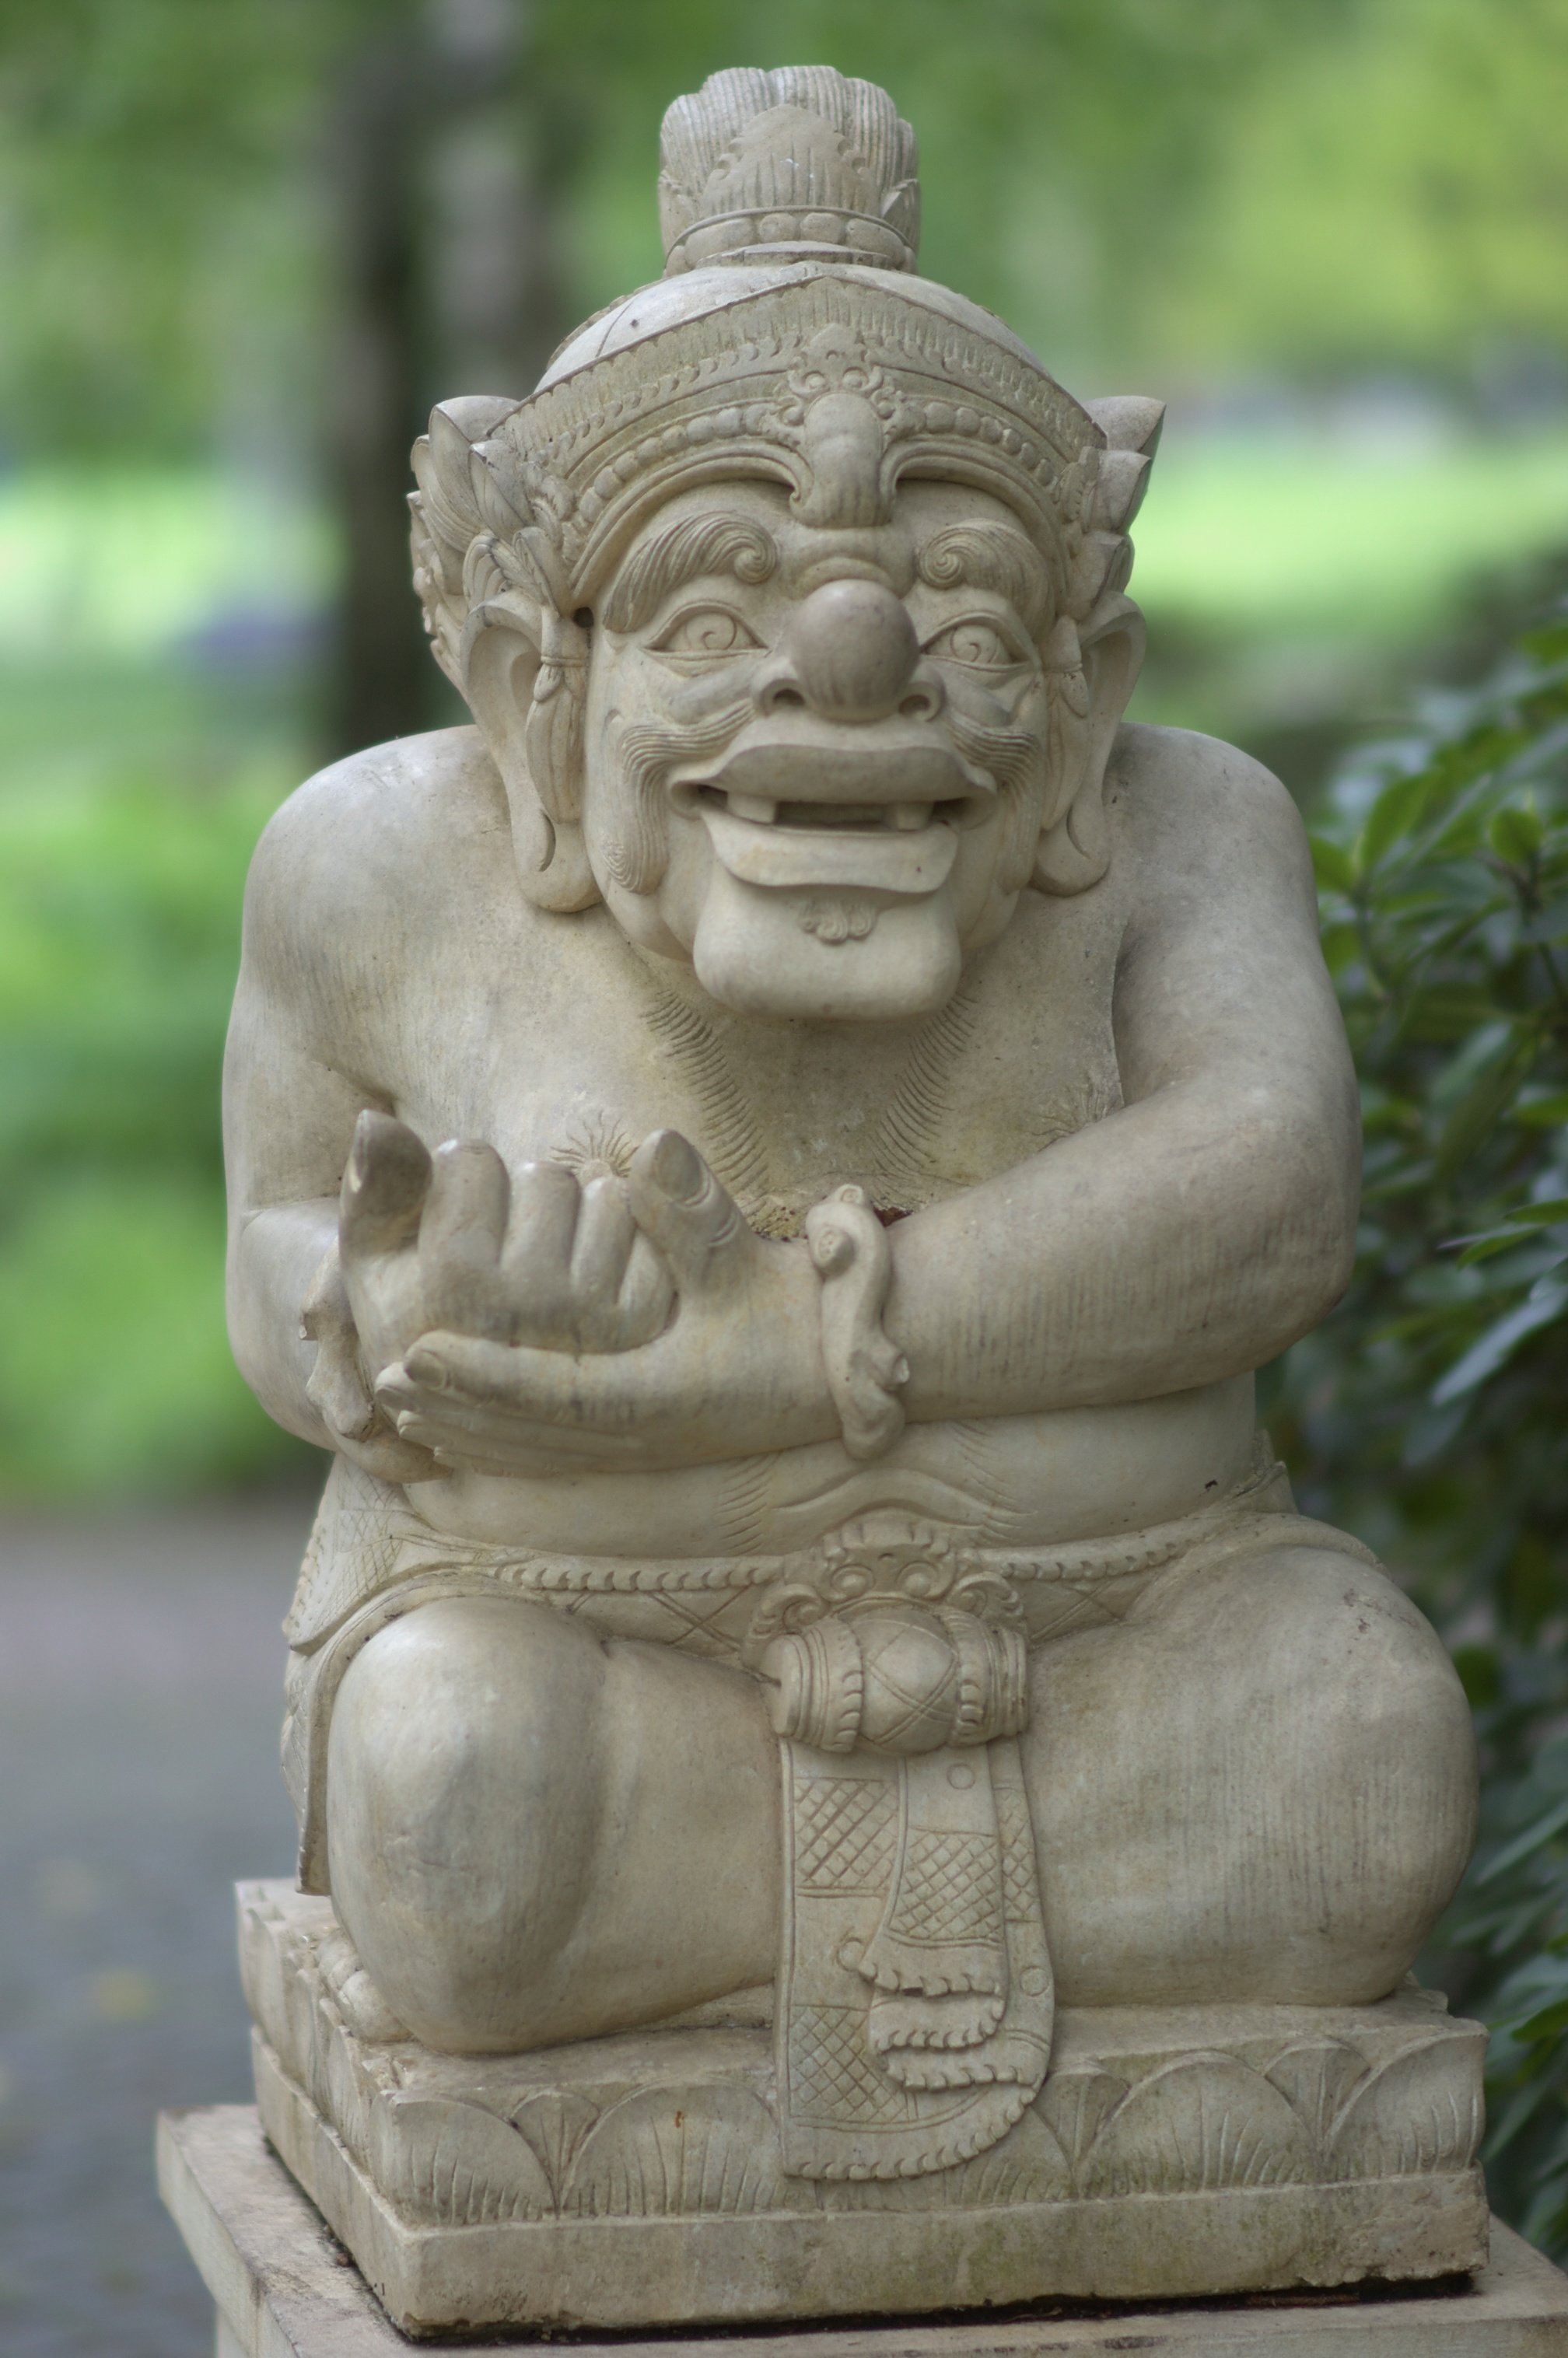
bokeh, monument, statue, sculpture, art, temple, rawtherapee, germany, deutschland, berlin, walimex, samyang, pentax, 85mm, carving, bokehlicious, lenstagged, steffenzahn, k100d, justpentax, iamflickr, 85mmf14, walimex85mm, walimexpro8514if, marzahn, stone carving, gautama buddha, ancient history